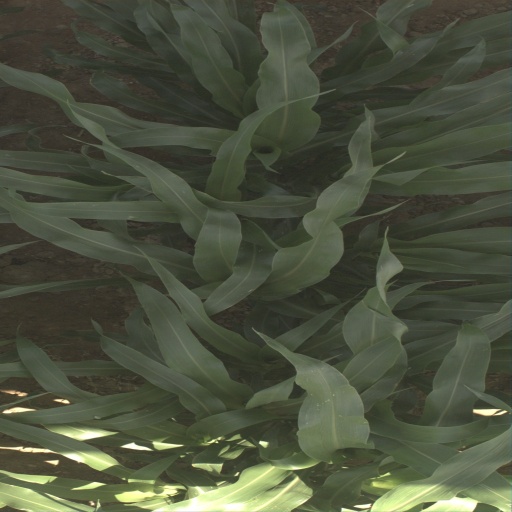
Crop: sorghum